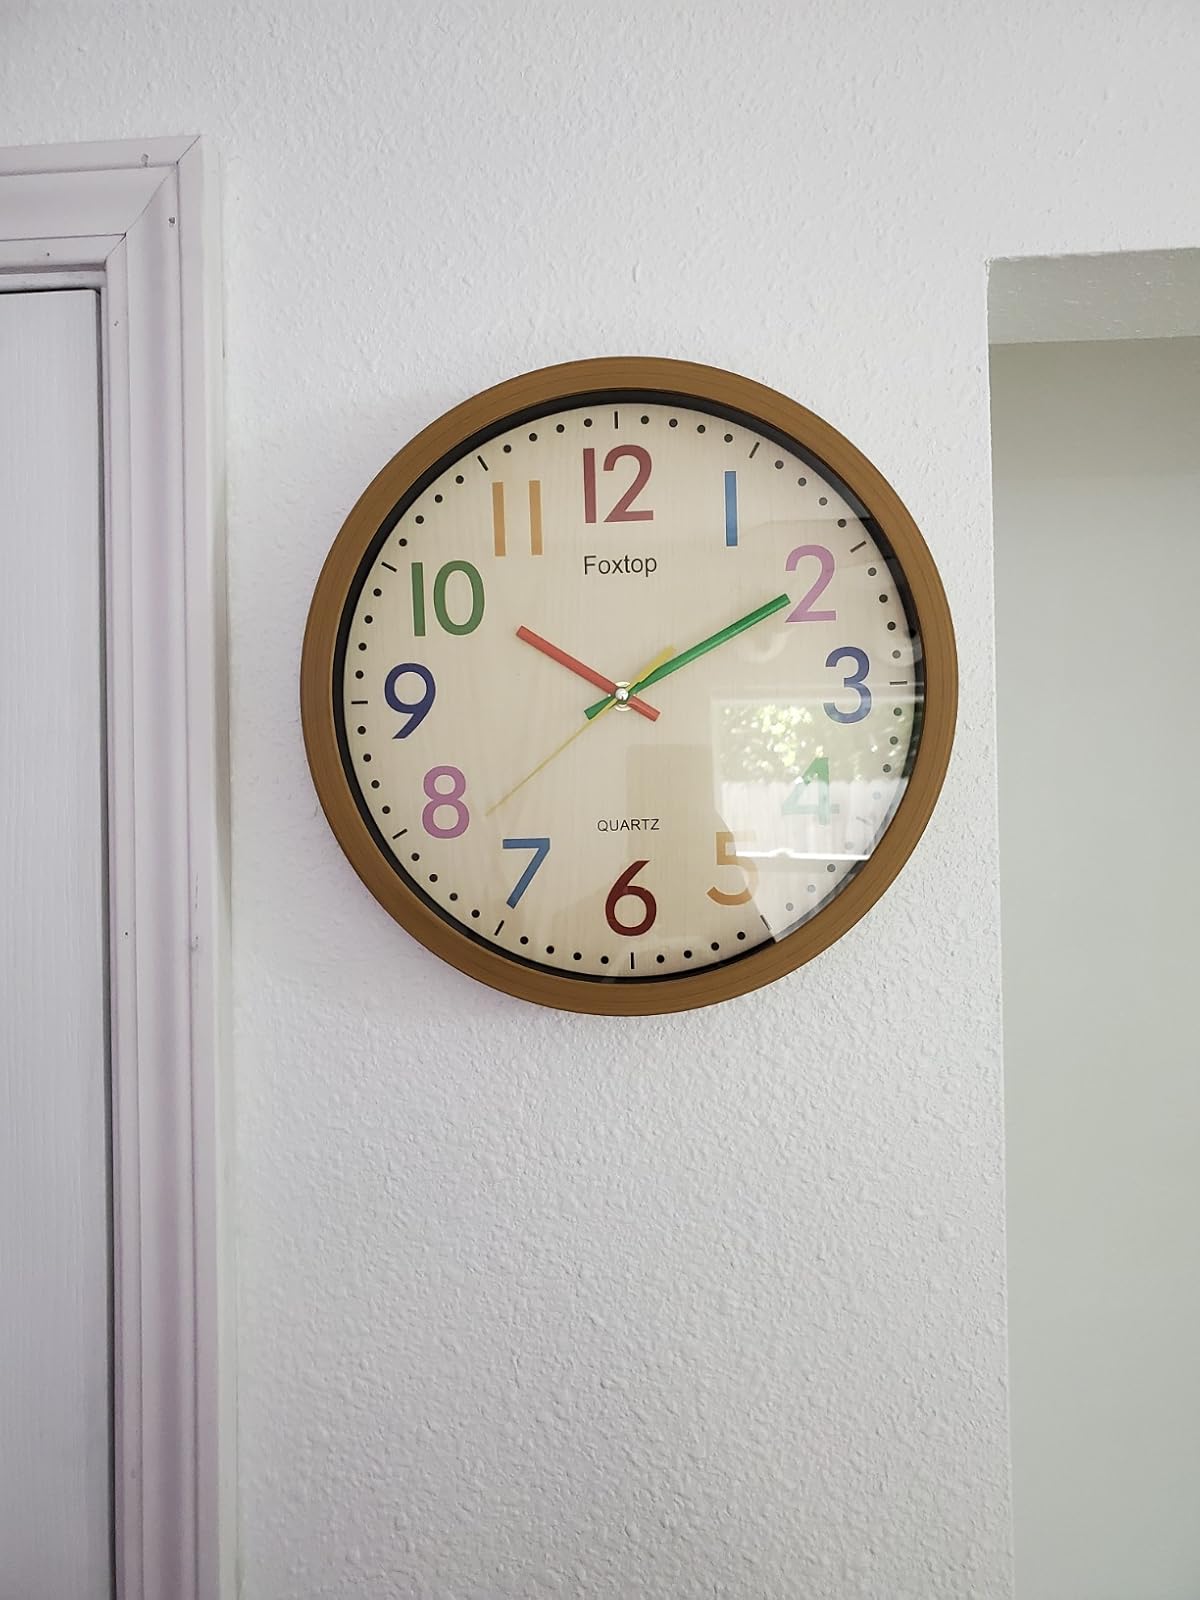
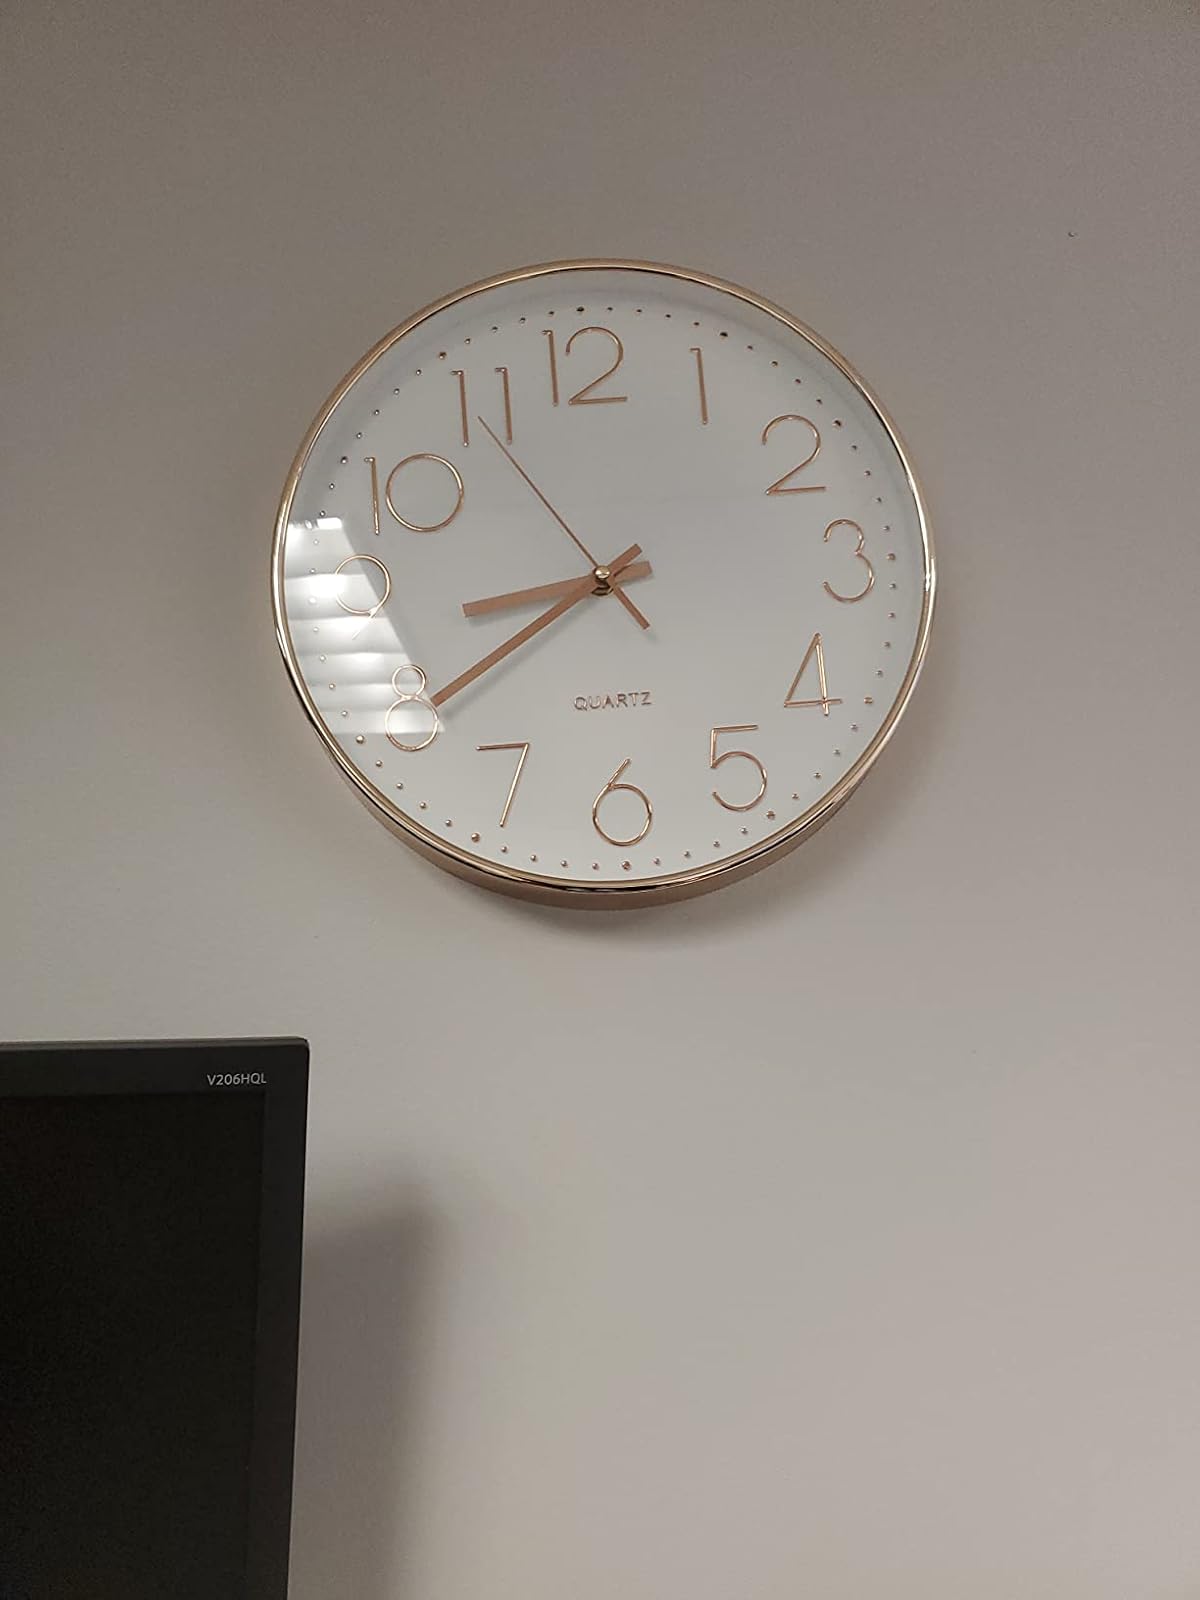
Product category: clock
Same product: no